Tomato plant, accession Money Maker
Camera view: vertical (180 deg); turntable rotation: 240 degrees
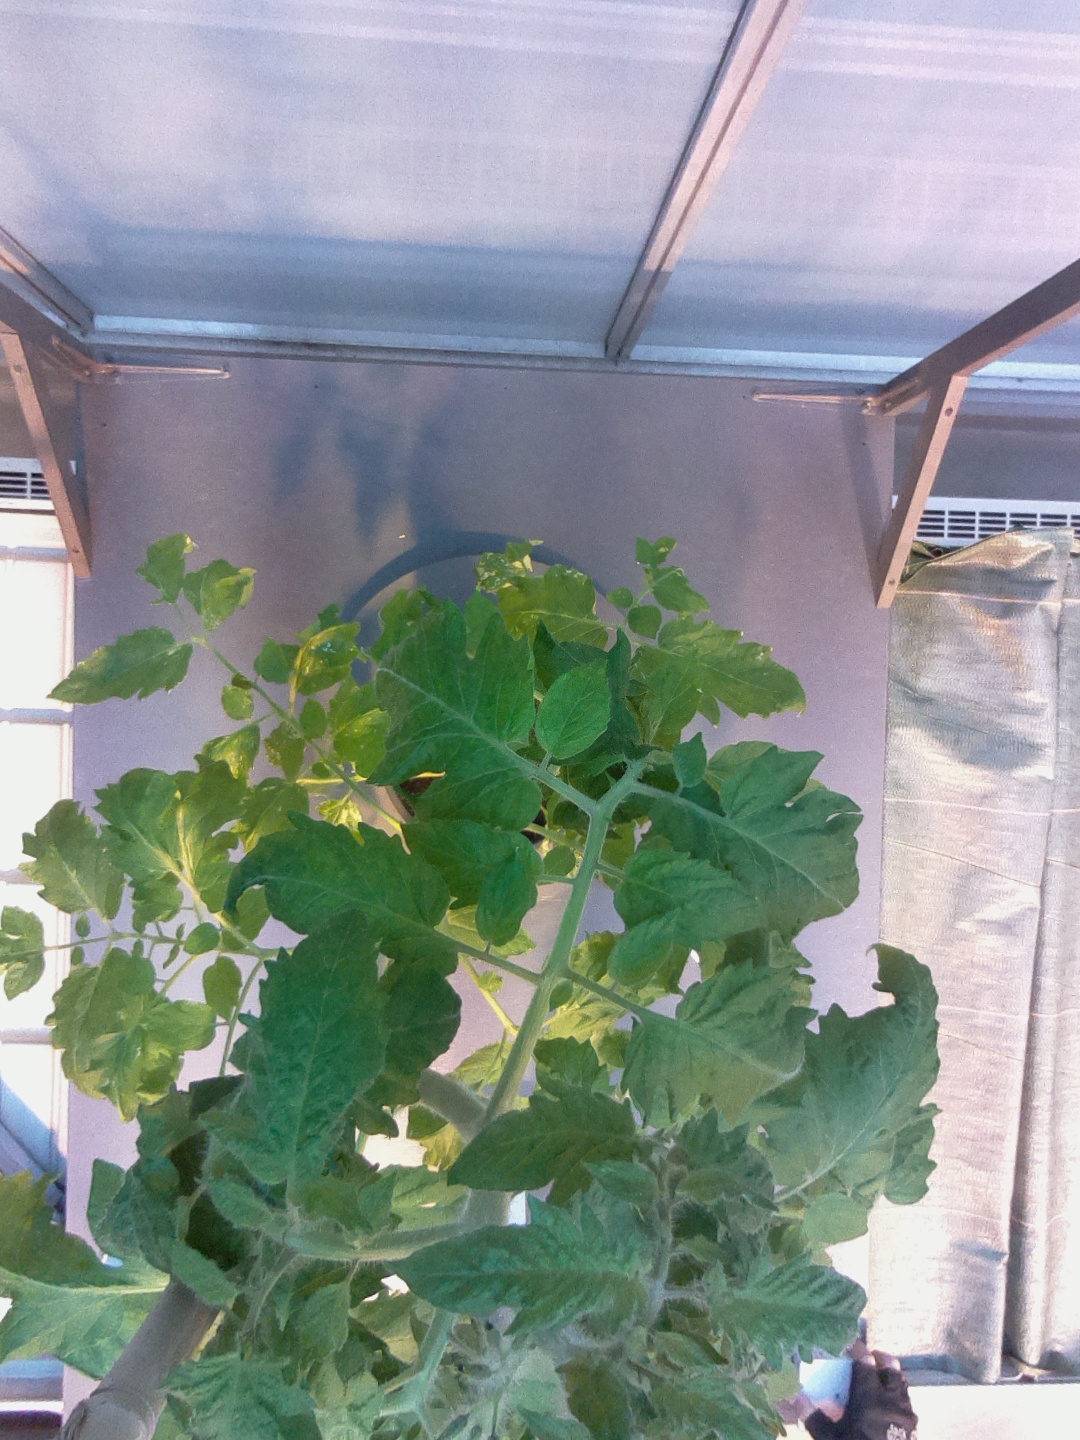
BBCH growth stage 55: 5 inflorescences visible